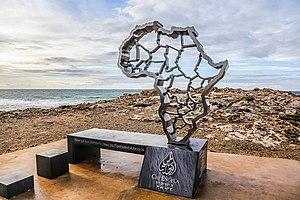
Le cap Angela (arabe
Le cap Angela ou ras Ennghela, est un cap rocheux de la mer Méditerranée, situé dans le gouvernorat de Bizerte en Tunisie, environ quinze kilomètres du centre de la ville de Bizerte.